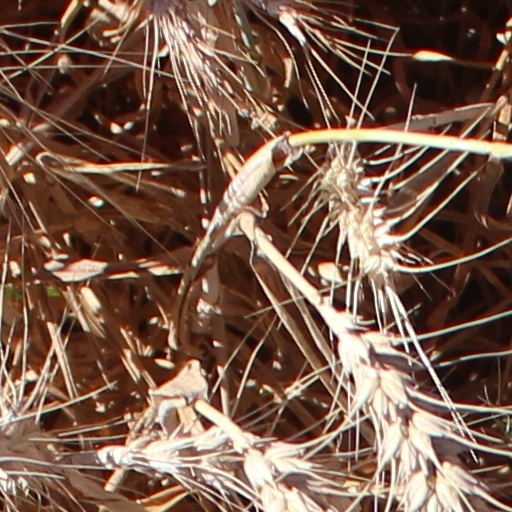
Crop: wheat